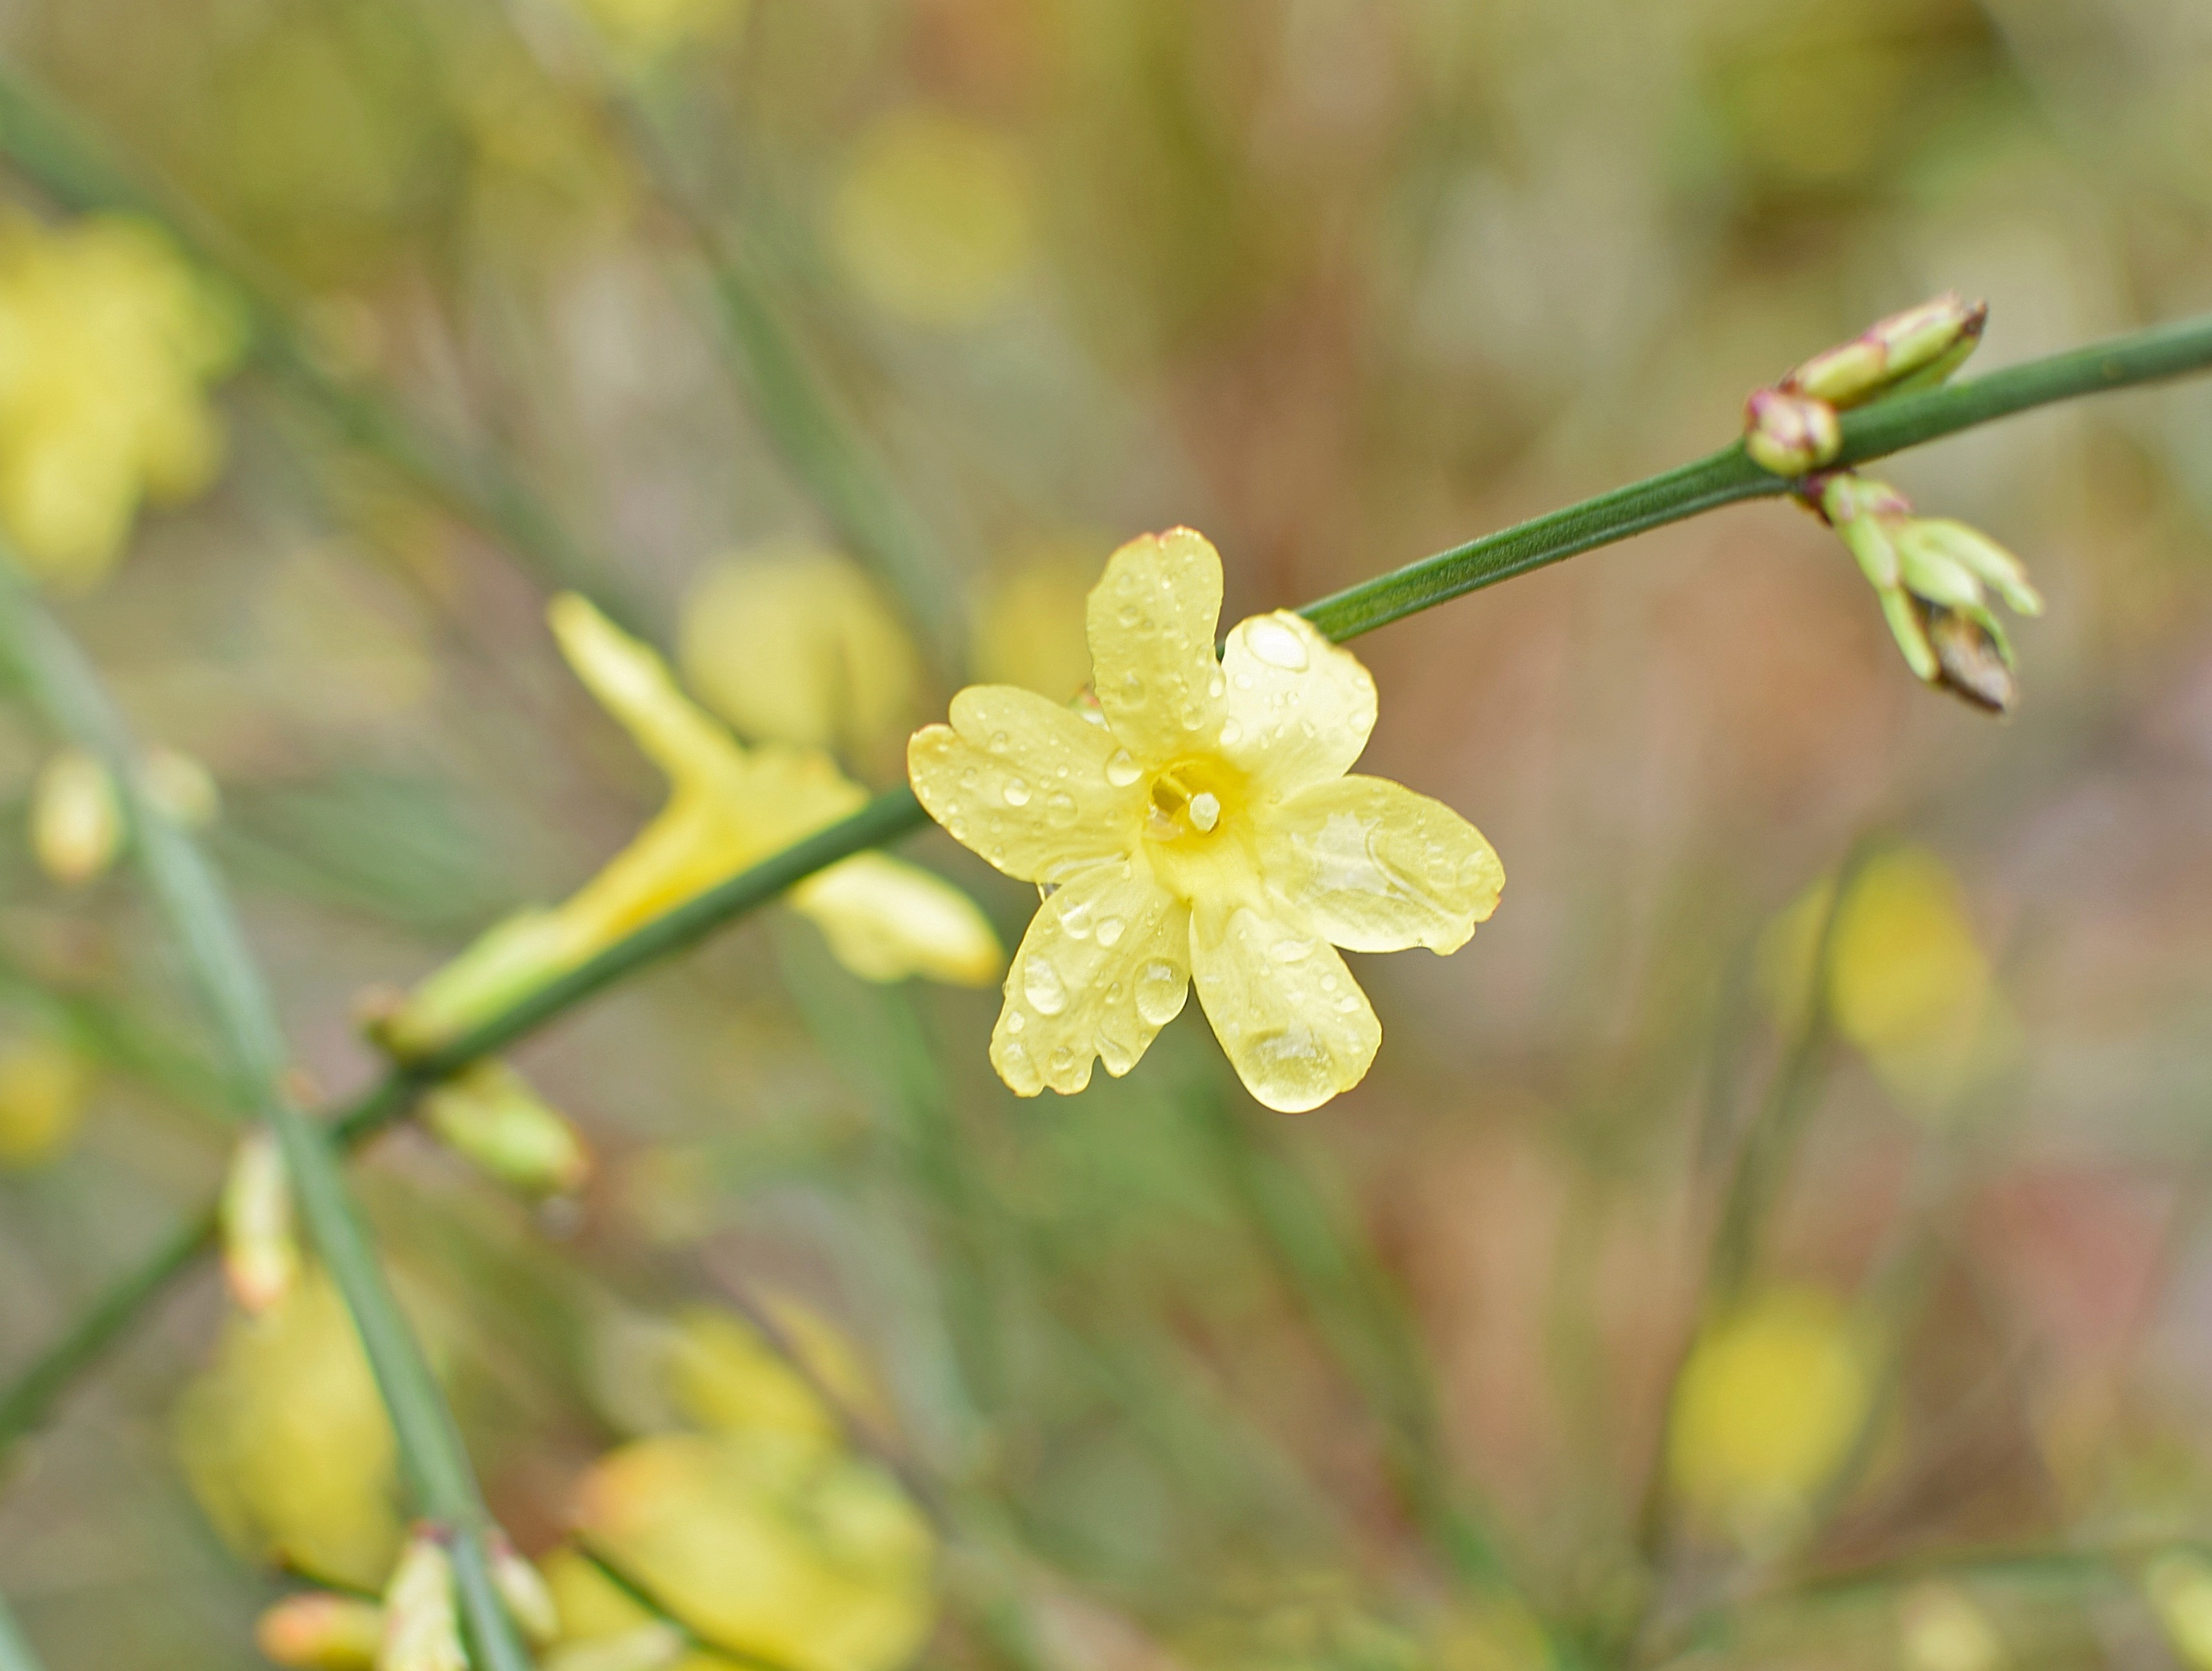
nature, branch, blossom, winter, plant, sunlight, leaf, flower, bloom, produce, botany, yellow, garden, flora, wildflower, close up, shrub, ornamental, macro photography, flowering plant, rain wet, plant stem, land plant, rain wet winter jasmine